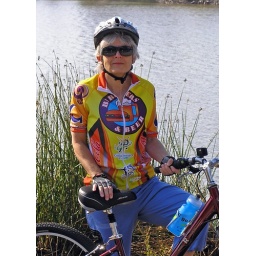
Pat in her new bike shirt